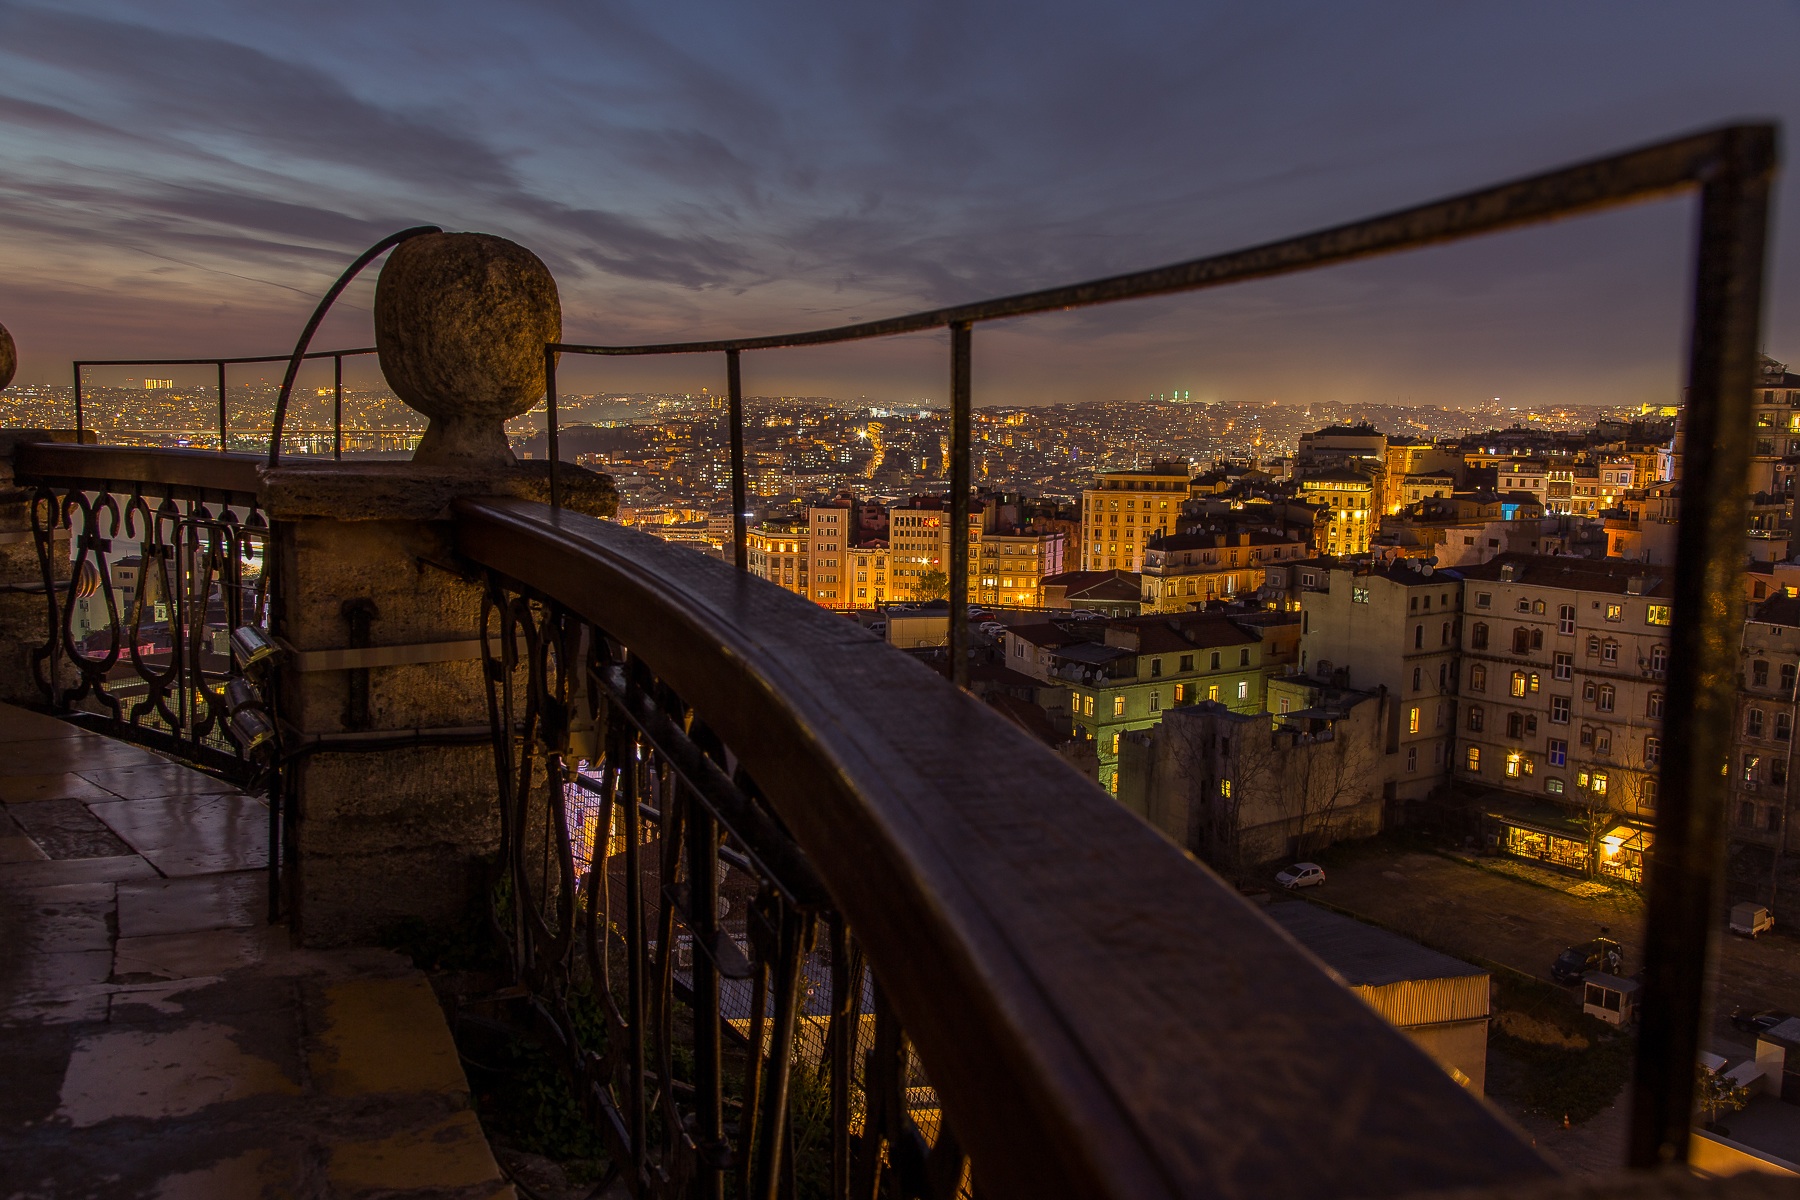
architecture, sunset, bridge, night, sunlight, morning, cityscape, dusk, arch, evening, reflection, landmark, urban area